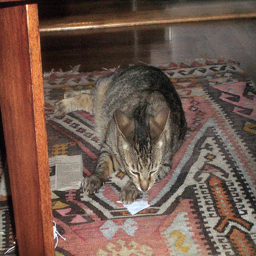
A cat stares at the rug it is perched upon.
Cat sitting on a rug staring a something on the floor.
A cat sleeping on a throw rug under a table.
A cat is looking at a paper while lying on the rug.
A cat lying on a carpet with a newspaper next to it